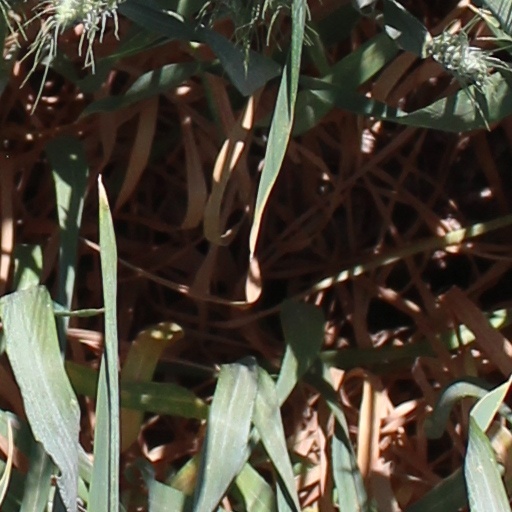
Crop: wheat